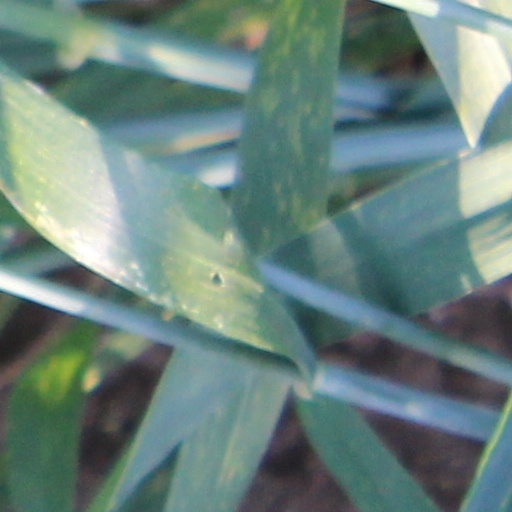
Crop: wheat